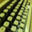
Label: keyboard